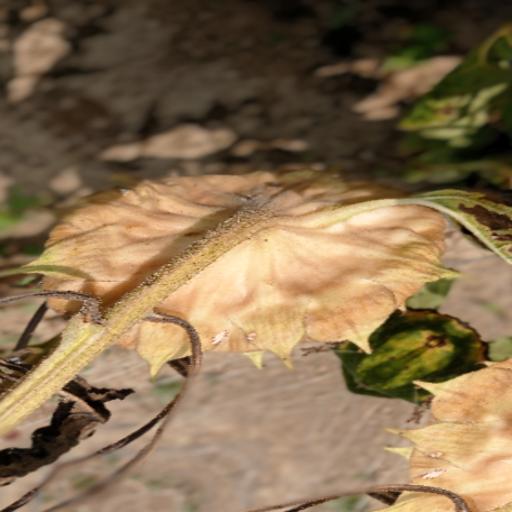
Label: Gray_mold